Sheraton Kansas City Hotel at Crown Center

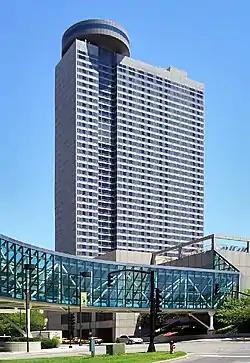
Sheraton Kansas City Hotel with glass skyway connection to Crown Center.

The Sheraton Kansas City Hotel at Crown Center is a , 45-story hotel located in the Crown Center complex in Kansas City, Missouri. It was Missouri's tallest building from 1980 to 1986. It is now the state's sixth-tallest building and Kansas City's third-tallest building.